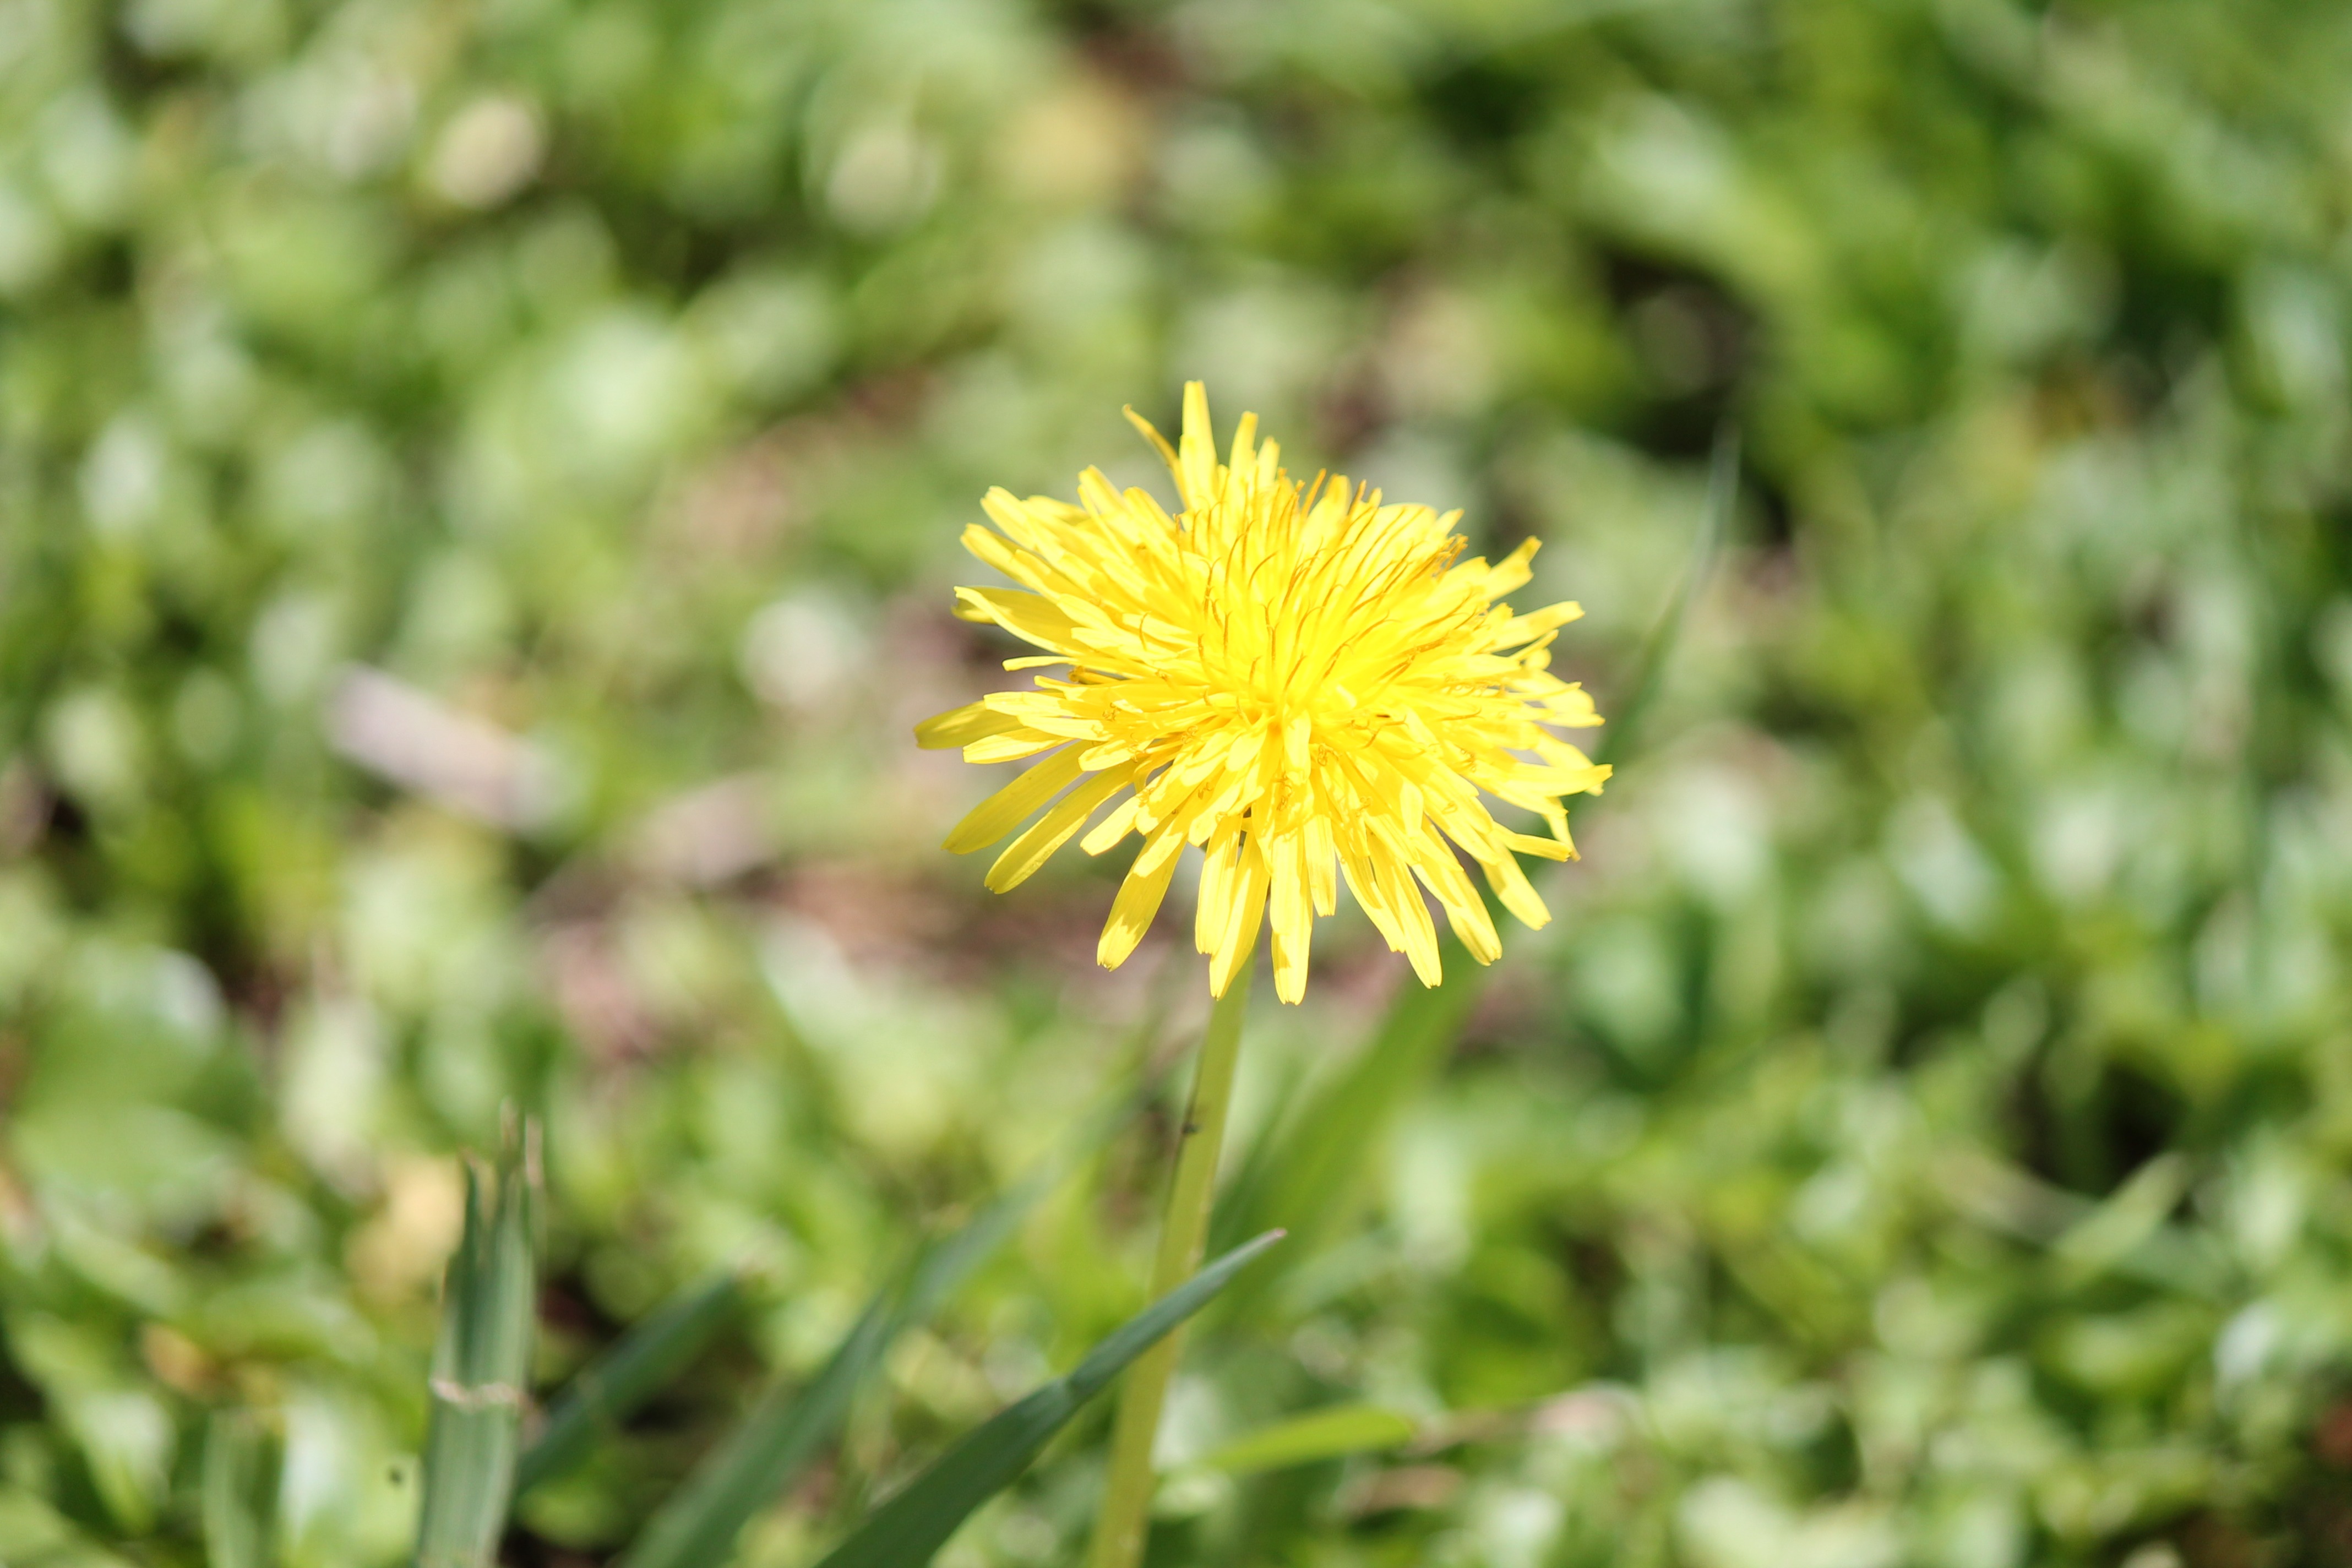
nature, grass, plant, field, meadow, dandelion, prairie, flower, summer, daisy, spring, green, botany, yellow, flora, wildflower, prato, macro photography, flowering plant, daisy family, plant stem, land plant